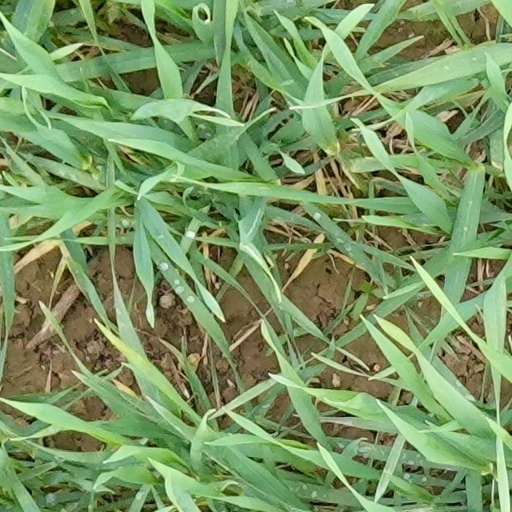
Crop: wheat